Jesse James at Bay

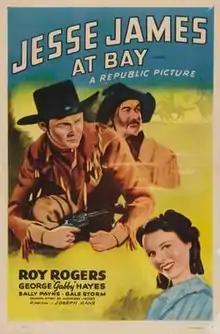
Theatrical release poster

Jesse James at Bay is a 1941 American western film directed by Joseph Kane and starring Roy Rogers, George "Gabby" Hayes and Sally Payne. Roy Rogers plays dual roles in this film. It was produced and distributed by Republic Pictures.